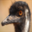
Label: bird